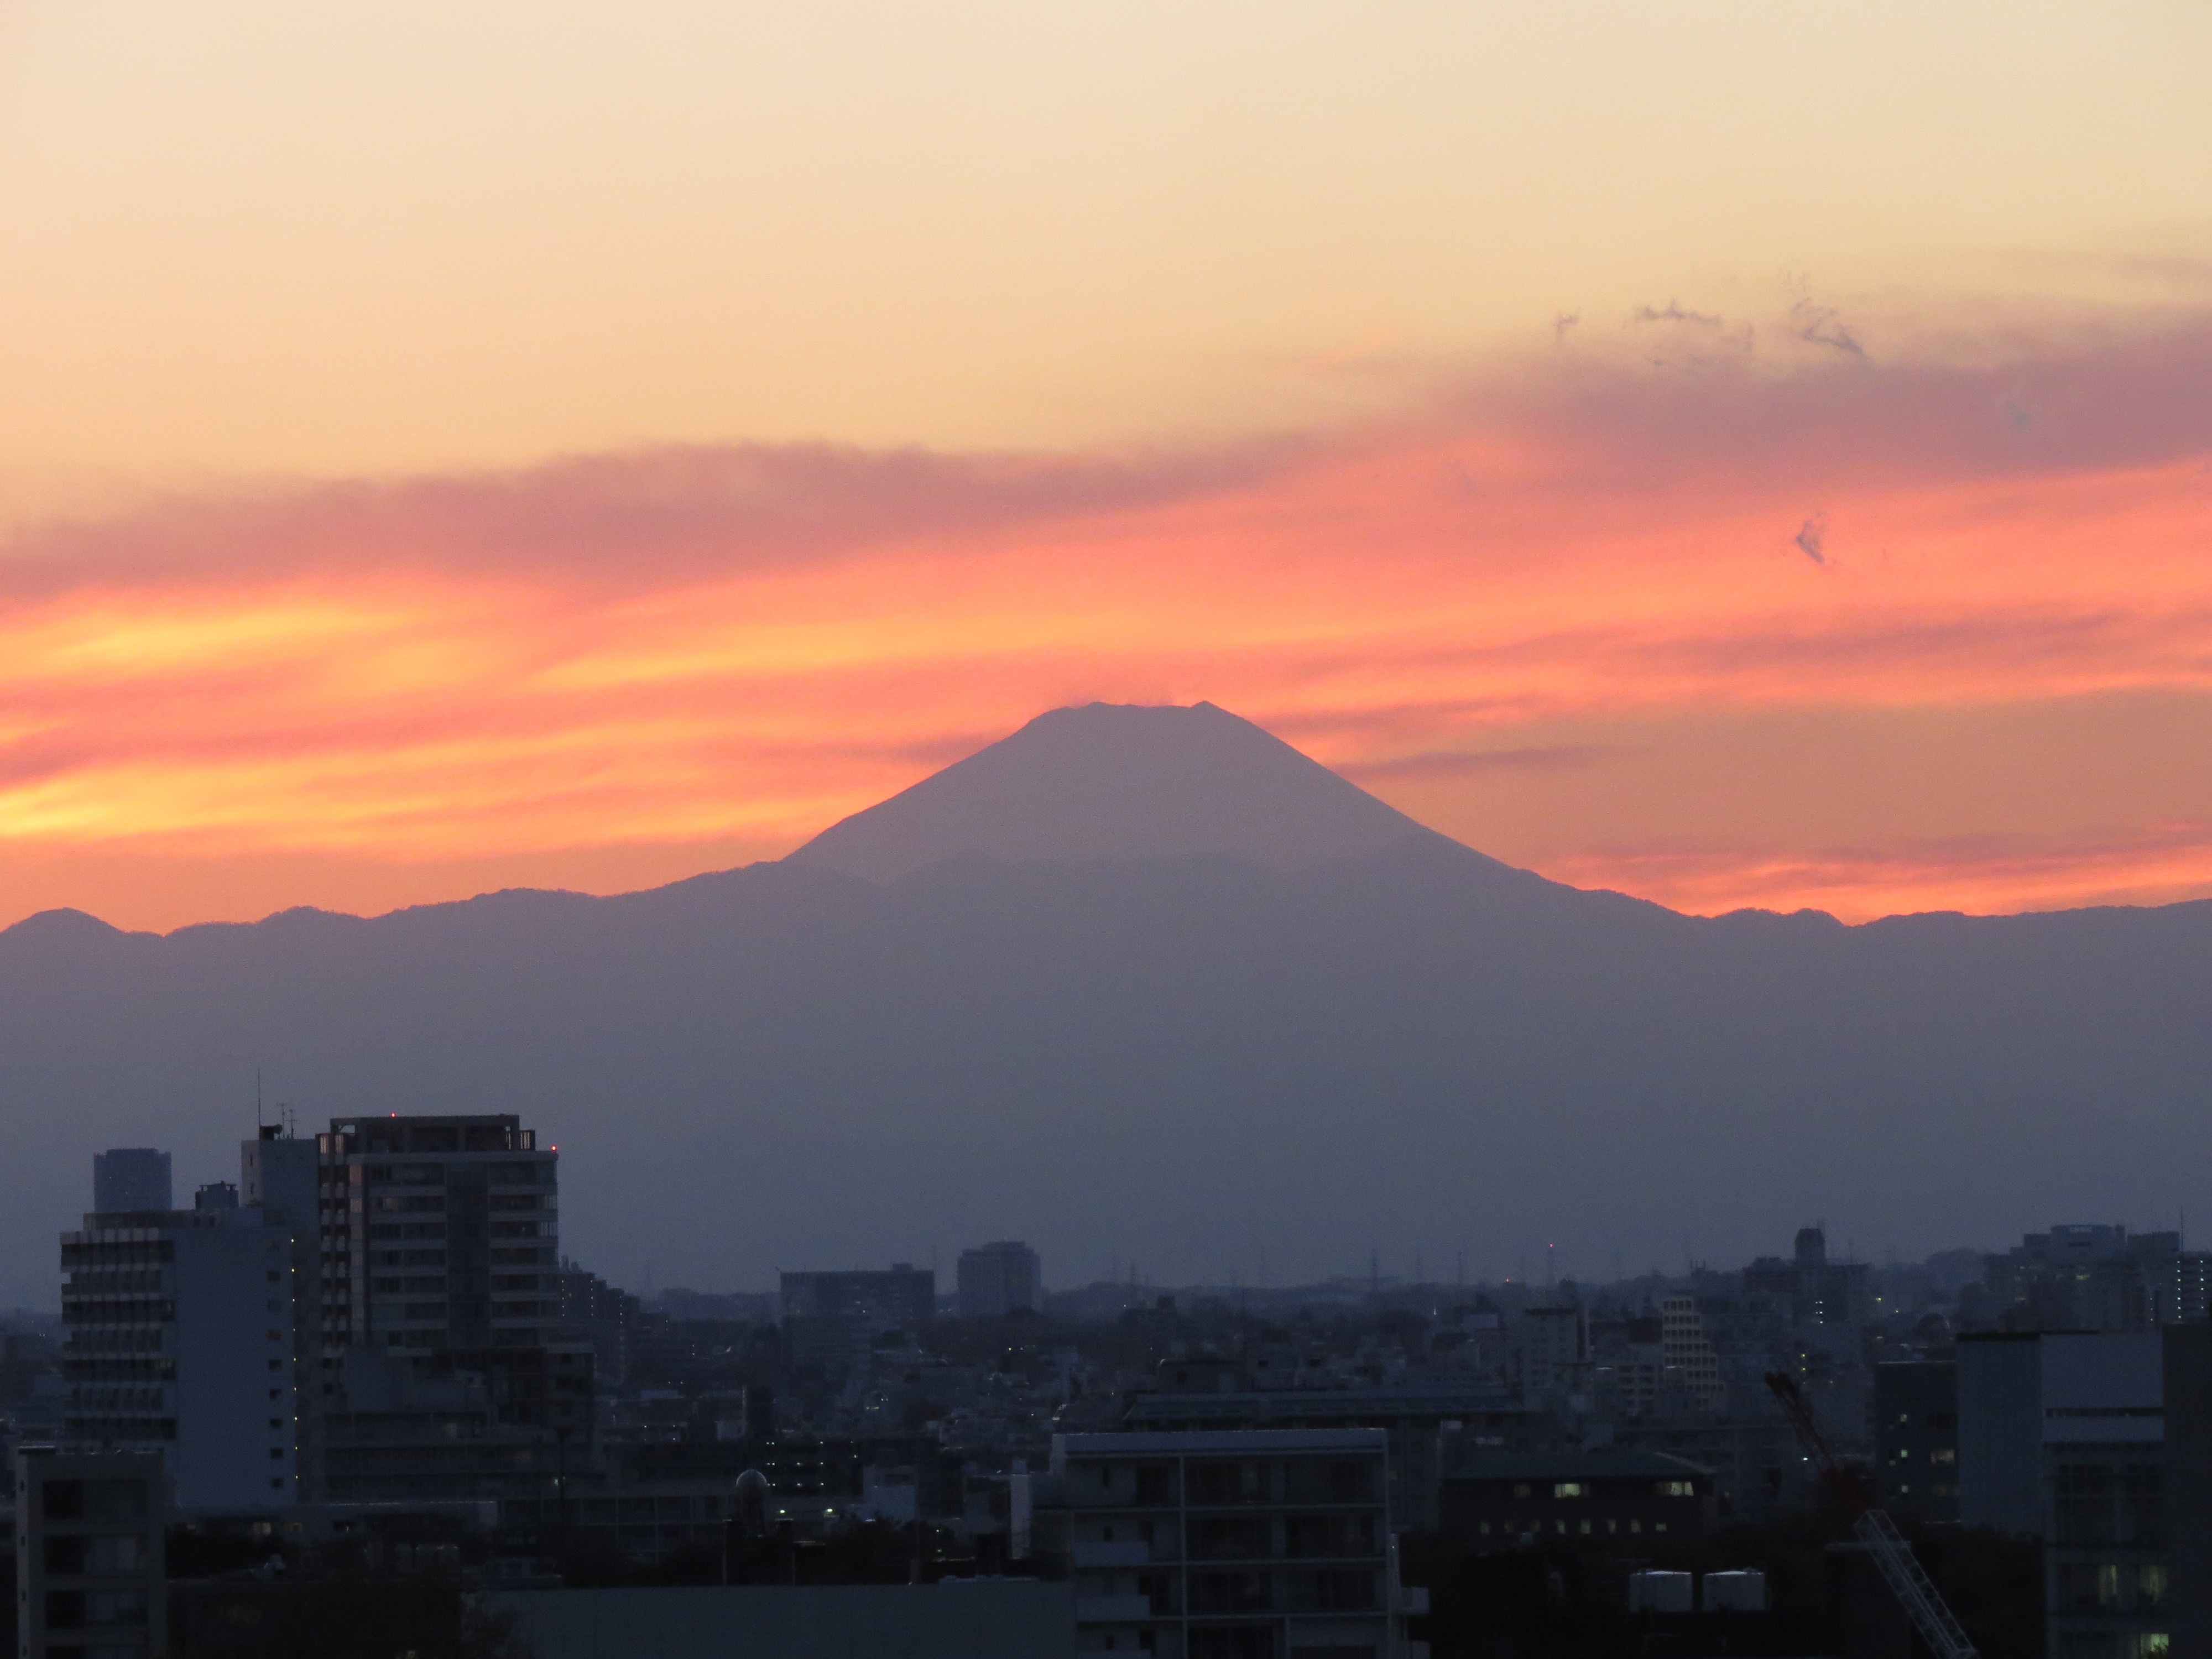
horizon, mountain, cloud, architecture, sky, sun, sunrise, sunset, skyline, morning, hill, building, dawn, city, atmosphere, urban, cityscape, downtown, dusk, evening, tower, scenic, scenery, haze, volcano, landmark, metropolitan, mount fuji, buildings, fuji, metropolis, afterglow, atmospheric phenomenon, red sky at morning